Nathan Drummond

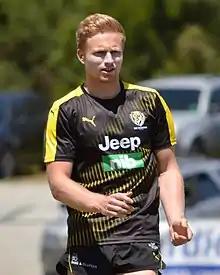
Drummond with Richmond in January 2018

Nathan Drummond (born 19 January 1995) is a former professional Australian rules footballer who played five matches for the Richmond Football Club in the Australian Football League (AFL) during a four-year stint at the club between 2015 and 2018.